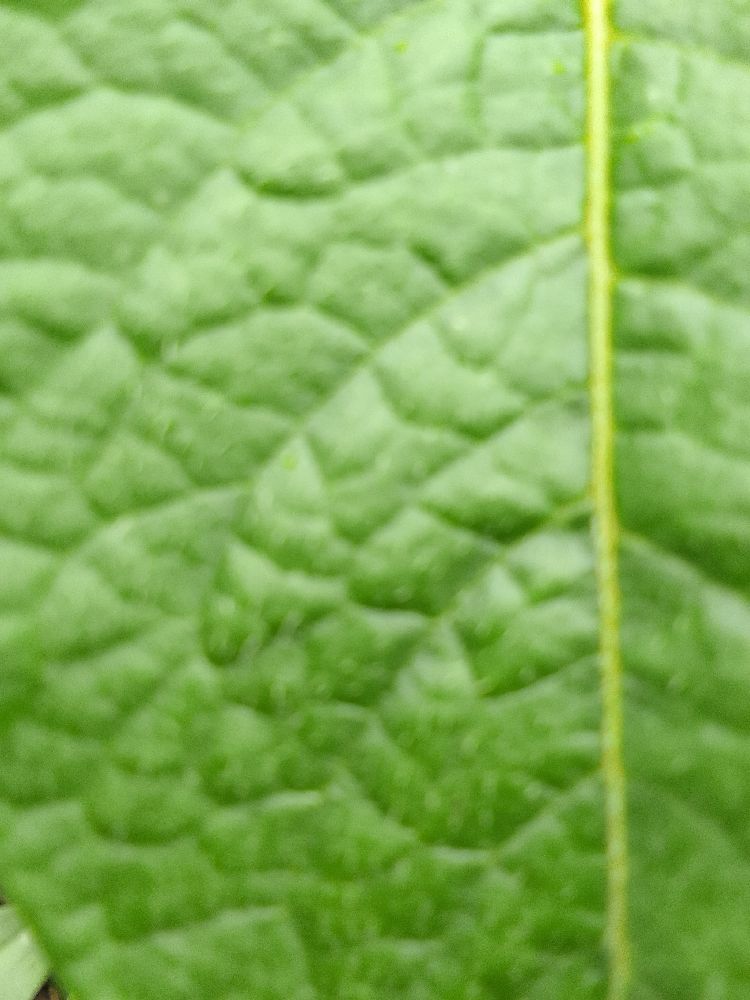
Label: Healthy